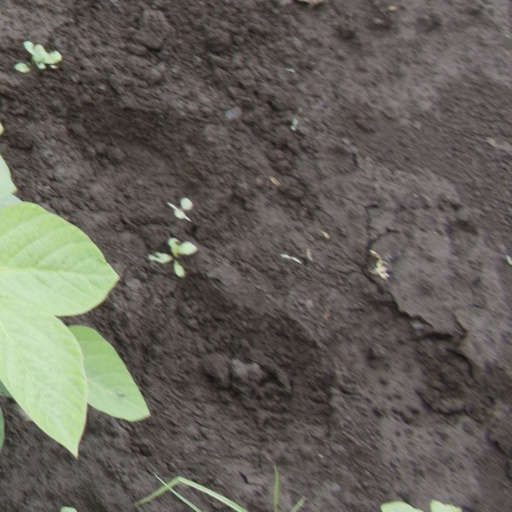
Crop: soybean